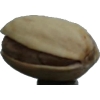
Label: pistachio